Amandla!: A Revolution in Four-Part Harmony

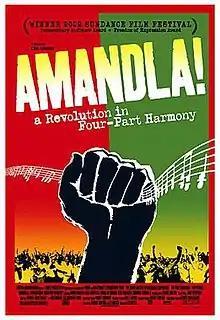
Official film poster

Amandla!: A Revolution in Four-Part Harmony is a 2002 documentary film depicting the struggles of black South Africans against the injustices of Apartheid through the use of music. The film takes its name from the Zulu and Xhosa word "amandla", which means "power".